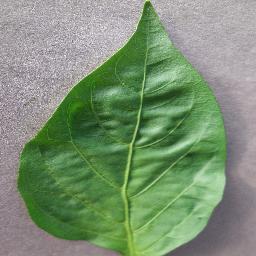
Label: Pepper,_bell___healthy